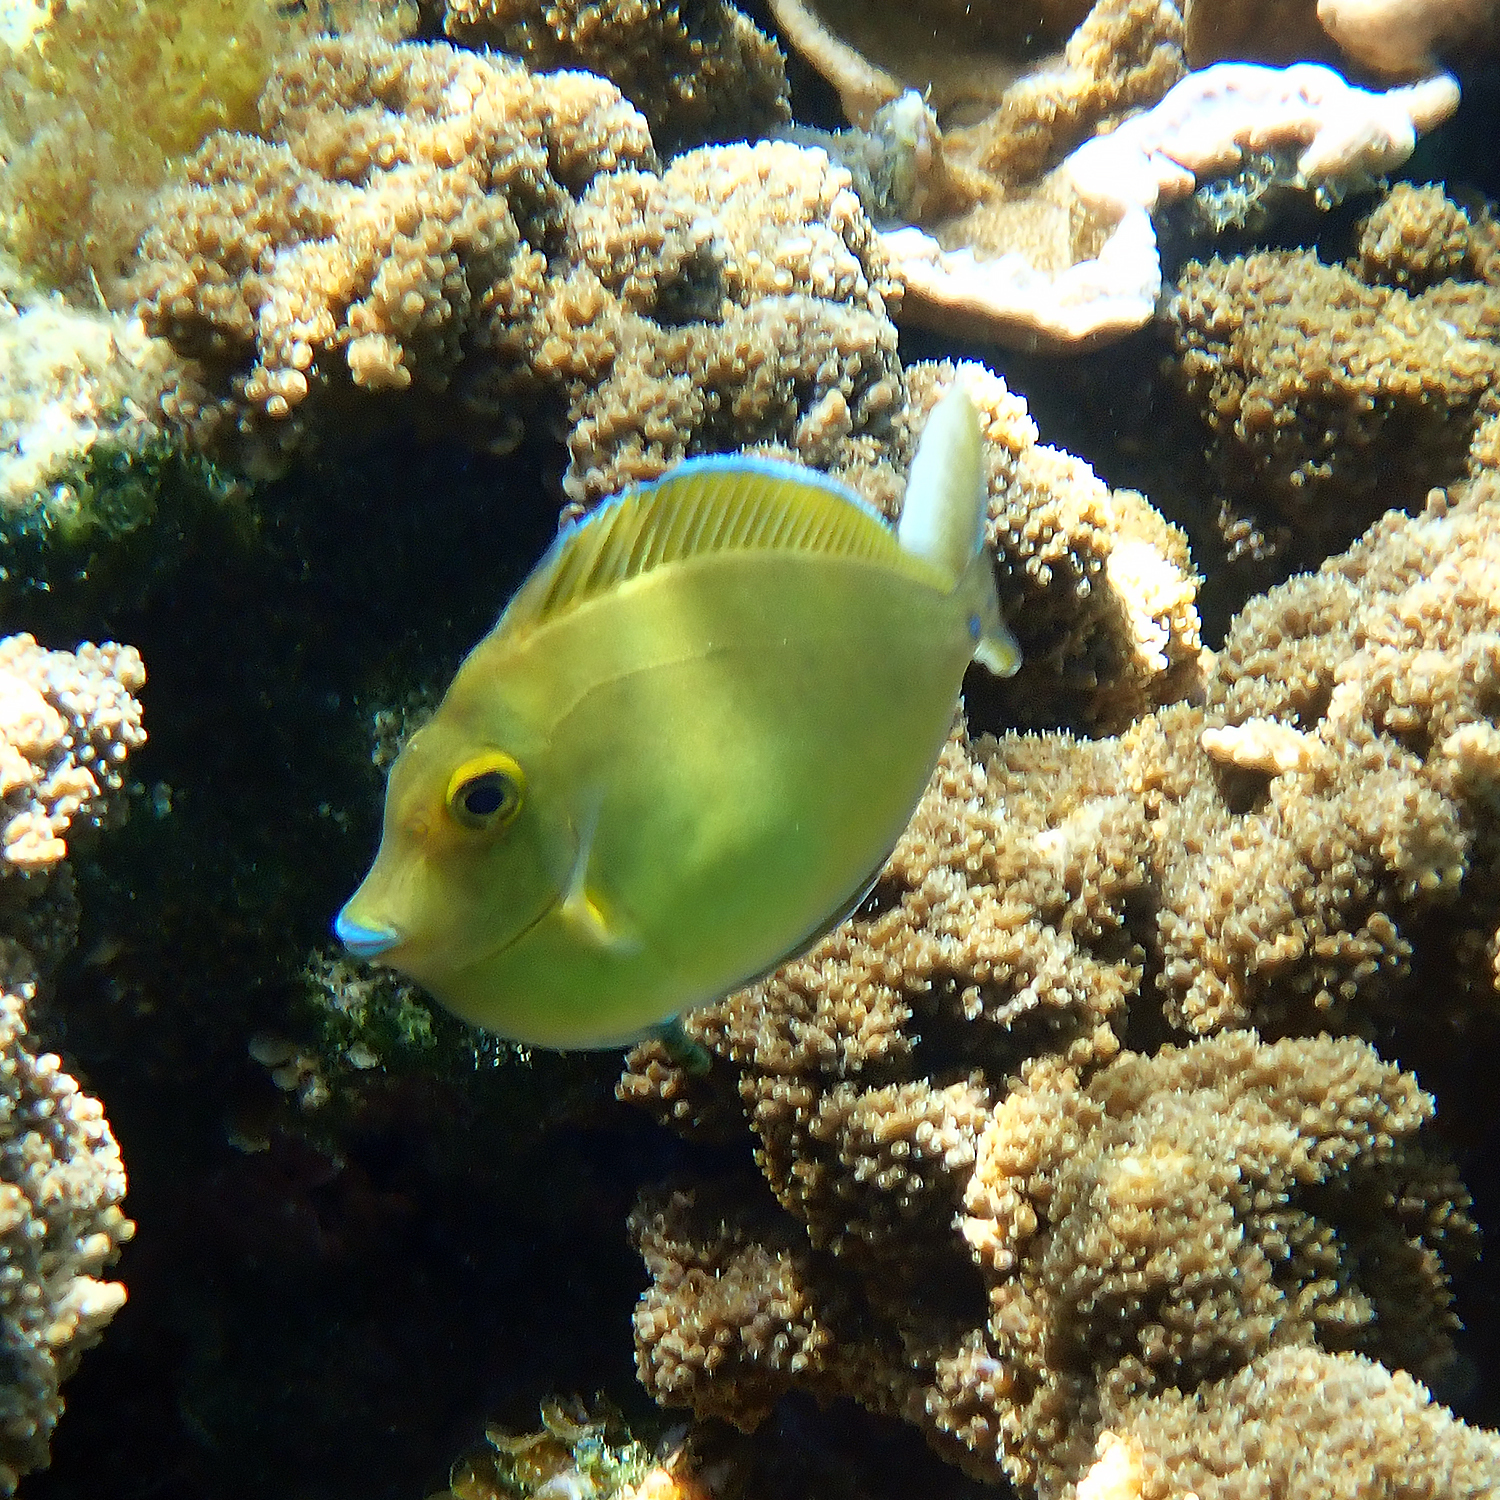
Naso unicornis (Bluespine Unicornfish)